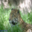
Label: leopard